City Heat

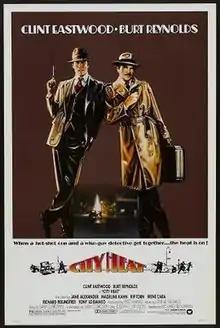
Theatrical release poster by Bill Gold

City Heat is a 1984 American buddy-crime comedy film starring Clint Eastwood and Burt Reynolds, written by Blake Edwards and directed by Richard Benjamin. The film was released in North America in December 1984.